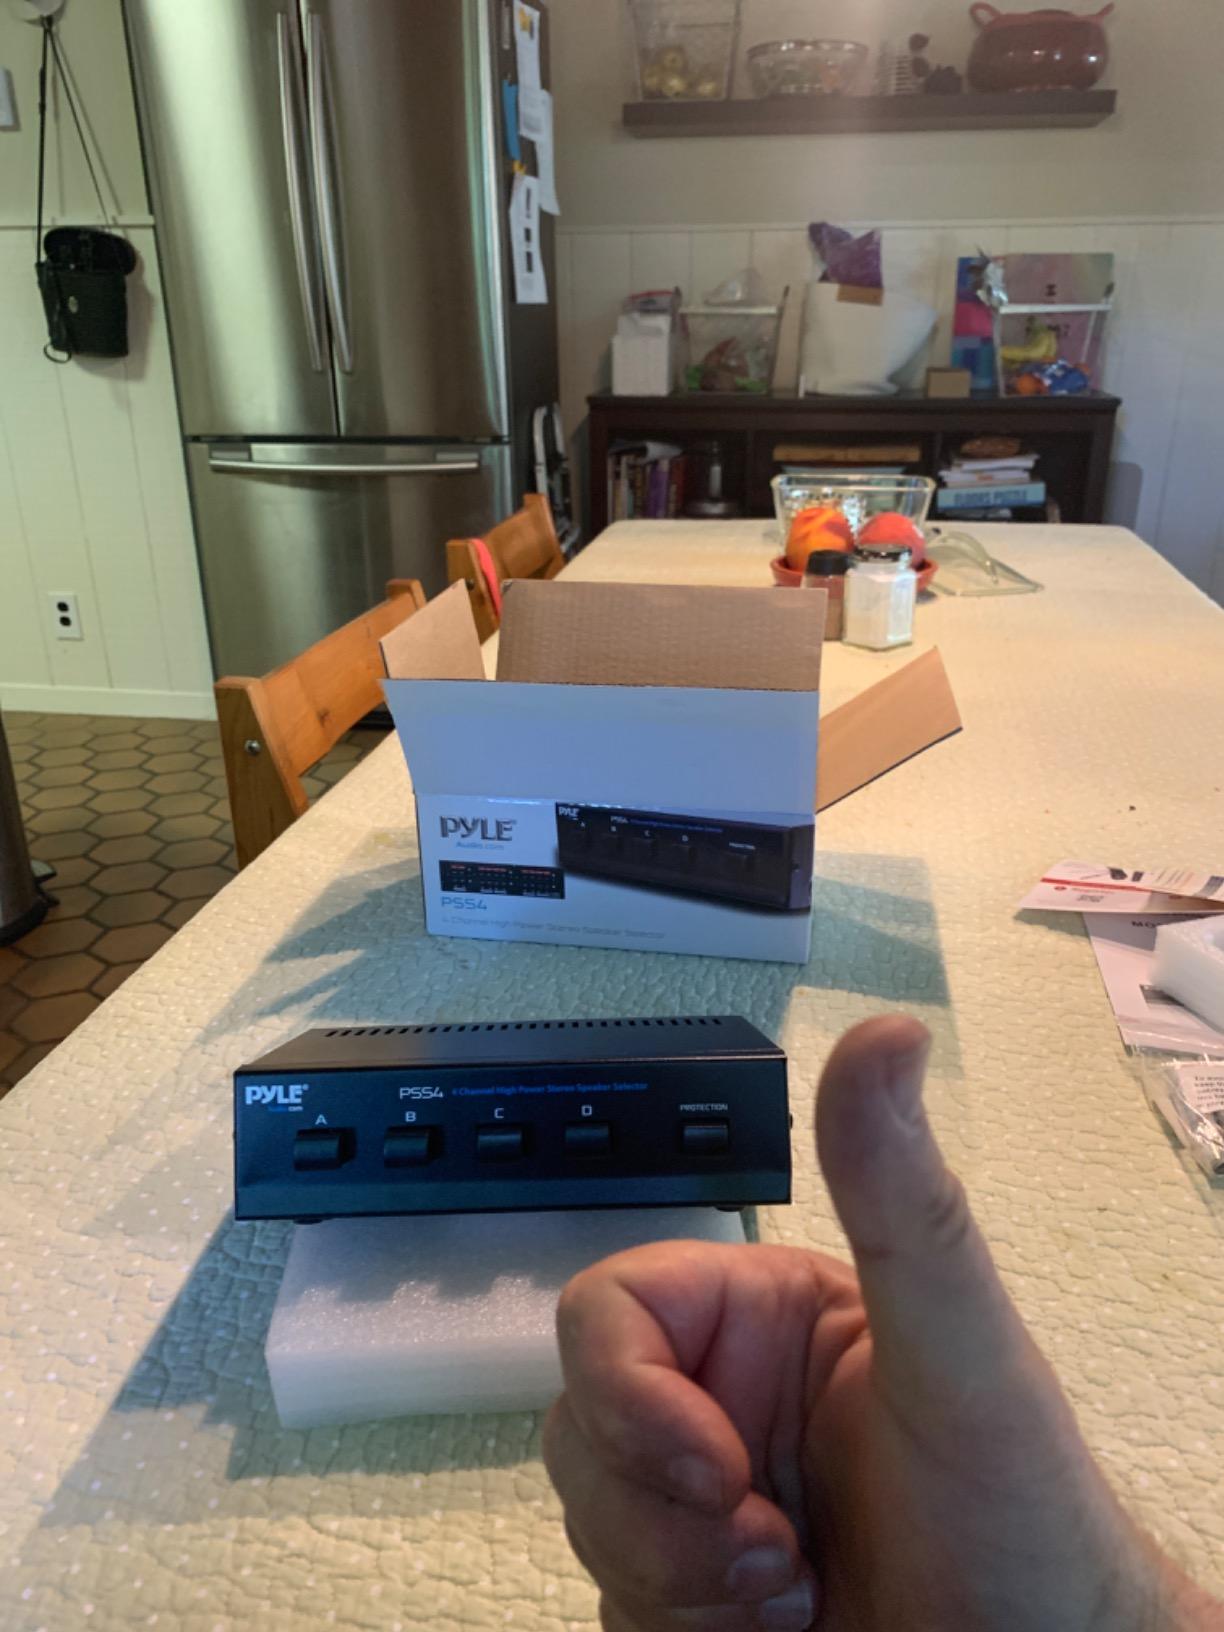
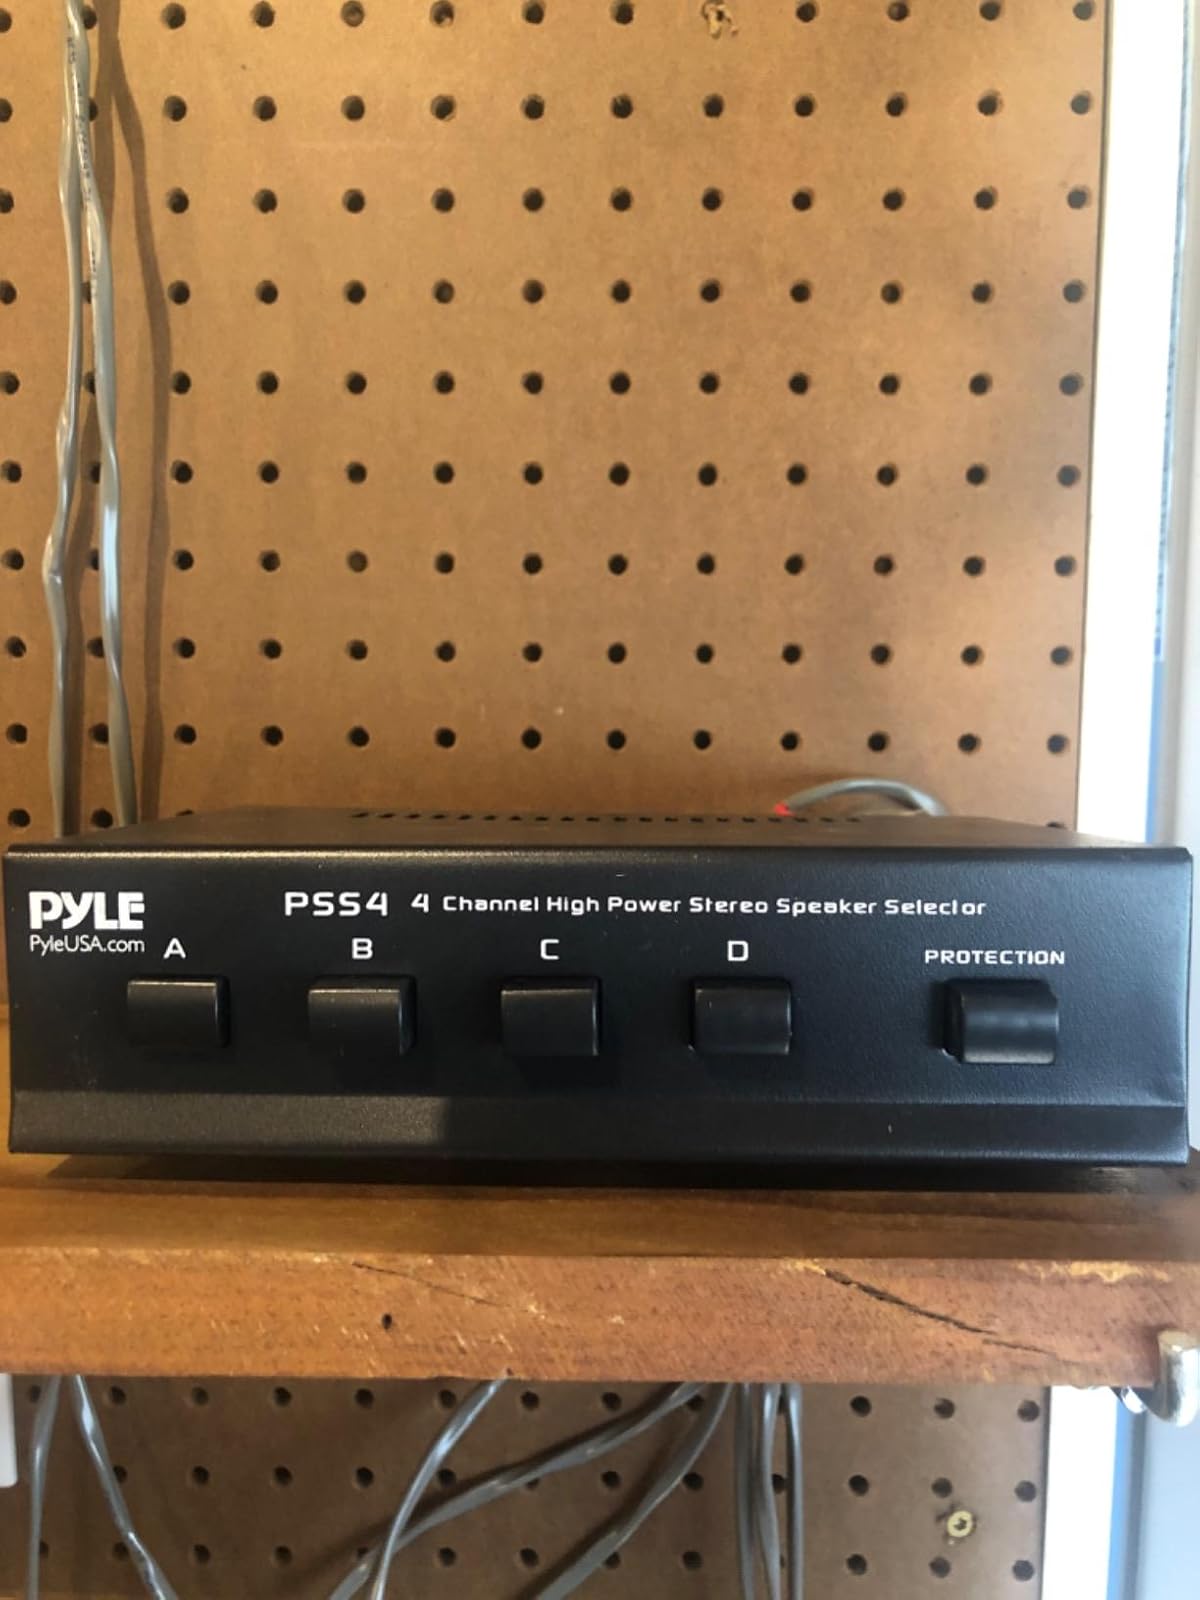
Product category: speaker
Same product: yes